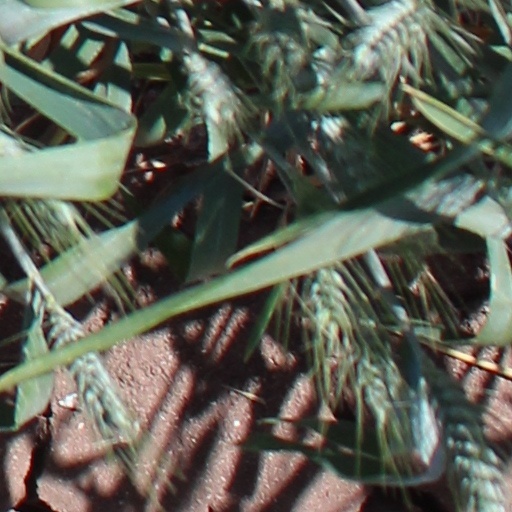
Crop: wheat